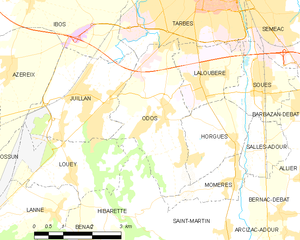
Carte des communes françaises
Odos est une commune française située dans le département des Hautes-Pyrénées, en région Occitanie.